Death of Brian Wells

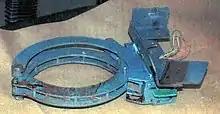
Triple-banded metal collar that was locked around Wells' neck and which ultimately killed him

The bomb used in the killing consisted of a hinged collar that worked like a large handcuff to go around the neck, four keyholes that went under the chin, and a rectangular housing containing two pipe bombs and two kitchen timers. One electronic timer hung down over the chest. The device had several decoys, such as unconnected wires, a toy cell phone, and deceptive warning stickers.